Detached eddy simulation

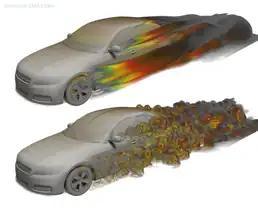
External aerodynamics of the <a href="https%3A//www.mw.tum.de/en/aer/research-groups/automotive/drivaer/">DrivAer

Regions near solid boundaries and where the turbulent length scale is less than the maximum grid dimension are assigned the RANS mode of solution. As the turbulent length scale exceeds the grid dimension, the regions are solved using the LES mode. Therefore, the grid resolution is not as demanding as pure LES, thereby considerably cutting down the cost of the computation. Though DES was initially formulated for the Spalart-Allmaras model, it can be implemented with other RANS models (Strelets, 2001), by appropriately modifying the length scale which is explicitly or implicitly involved in the RANS model. So while Spalart-Allmaras model based DES acts as LES with a wall model, DES based on other models (like two equation models) behave as a hybrid RANS-LES model. Grid generation is more complicated than for a simple RANS or LES case due to the RANS-LES switch. DES is a non-zonal approach and provides a single smooth velocity field across the RANS and the LES regions of the solution.